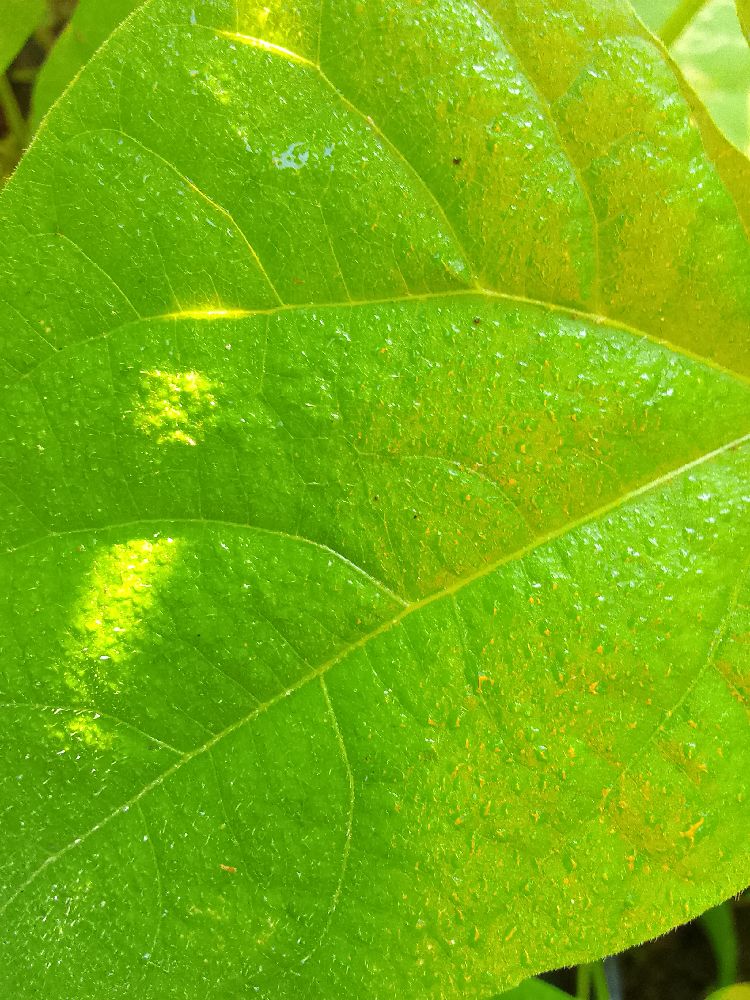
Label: healthy